Mike Grella

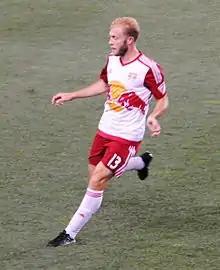
Grella playing for the New York Red Bulls in 2015.

On February 17, 2015, Grella signed with New York Red Bulls of Major League Soccer after a successful trial spell. Grella made his debut for New York on March 8, appearing as a starter in a 1–1 draw at Sporting Kansas City.